Wilfred Stein

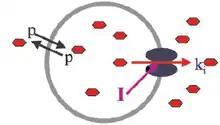
Leak-pump model of P-glycoprotein

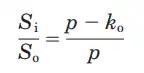
The ratio of free substrate concentration (inside to outside) at steady state

In collaboration with Michael M. Gottesman, Stein demonstrated that high and low concentrations of cytotoxic chemotherapy can provoke two entirely different effects on cell cycle events in NIH3T3 cells despite their intact cell cycle check points: reversible G2/M versus irreversible G1 and S arrest. This experiment demonstrated that understanding clinical drug resistance will require knowledge of the drug levels to which cells are actually exposed